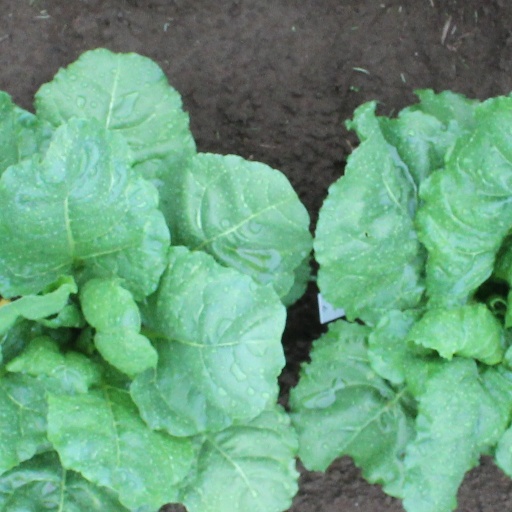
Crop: sugar beet